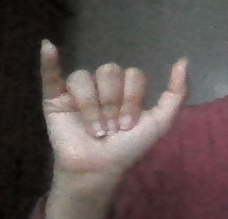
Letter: ya